Rex Van de Kamp

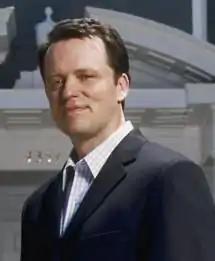
Steven Culp as Rex

Dr. Rex Van de Kamp is a fictional character on the ABC television series "Desperate Housewives". He is portrayed by Steven Culp, and is the first and late husband of one of the series' protagonists, Bree Van de Kamp (portrayed by Marcia Cross). Culp was part of the main cast only during the first season due to Rex's death in the season 1 season finale, but made numerous guest appearances for the rest of the series.